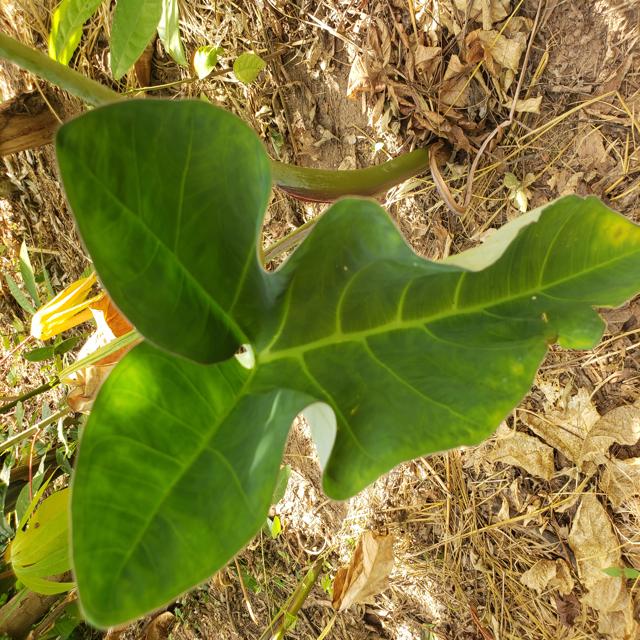
Label: Healthy